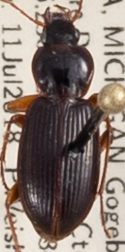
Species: Synuchus impunctatus
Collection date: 2018-07-11
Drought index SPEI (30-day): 1.444
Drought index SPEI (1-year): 1.01
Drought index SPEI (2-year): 2.09